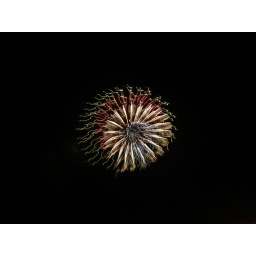
Electric jelly fish in the sky